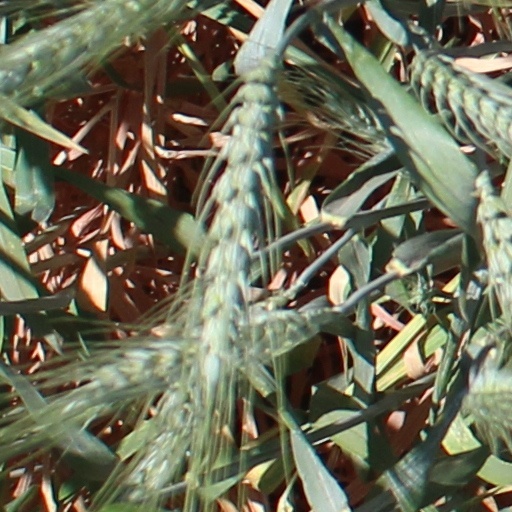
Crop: wheat